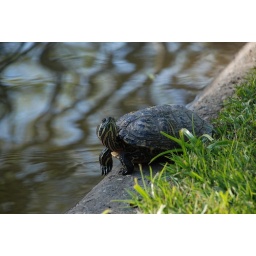
turtle by the water